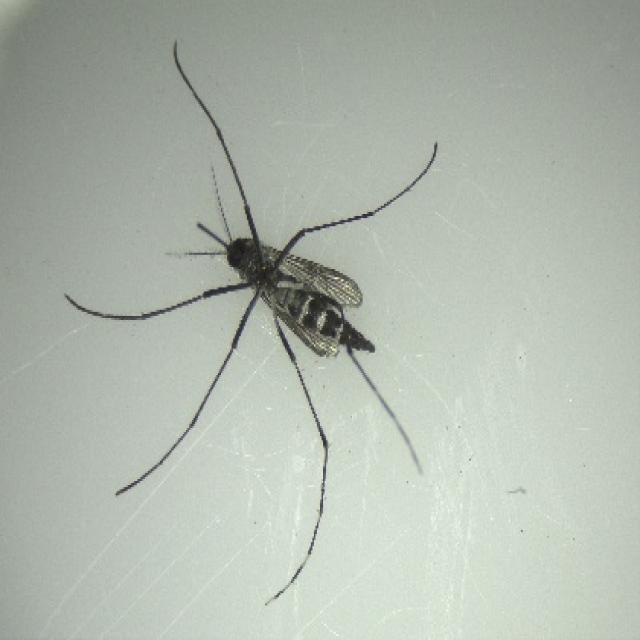
Species: aedes_albopictus